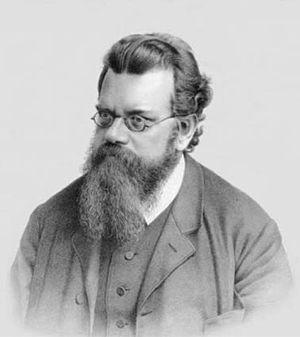
L'histoire de la thermodynamique classique tente de retracer l'origine et l'évolution des idées, des méthodes, des hommes et des connaissances de la thermodynamique, discipline étudiant le comportement thermique des corps et les changements d’état de la matière.
Le magnétisme représente un ensemble de phénomènes physiques dans lesquels les objets exercent des forces attractives ou répulsives sur d'autres matériaux. Les courants électriques et les moments magnétiques des particules élémentaires fondamentales sont à l’origine du champ magnétique qui engendre ces forces. Tous les matériaux sont influencés, de manière plus ou moins complexe, par la présence d'un champ magnétique, et l’état magnétique d'un matériau dépend de sa température de sorte qu'un matériau peut présenter différentes formes de magnétisme selon sa température.